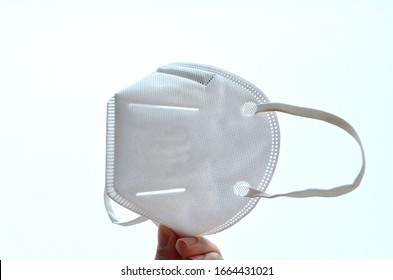
Label: trash